Tape recorder

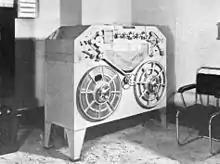
Marconi-Stille steel tape recorder at BBC studios, London, 1937

In 1924 a German engineer, Kurt Stille, developed the Poulsen wire recorder as a dictating machine. The following year a fellow German, Louis Blattner, working in Britain, licensed Stille's device and started work on a machine which would instead record on a magnetic steel tape, which he called the Blattnerphone. The tape was 6 mm wide and 0.08 mm thick, traveling at 5 feet per second; the recording time was 20 minutes.